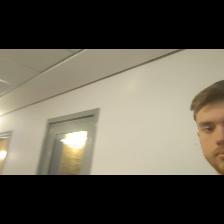
Label: Human